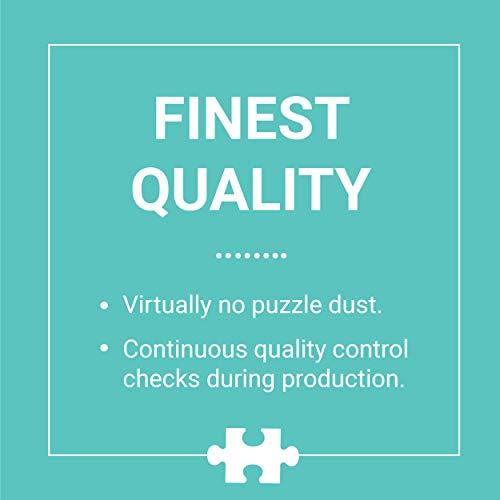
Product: Galison Tokyo Treasures Puzzle, 1,000 Pieces, 20” x 27'' – Colorful Photograph of Toy Treasures from Japan - Thick, Sturdy Pieces – Challenging, Makes a Great Gift
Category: Toys & Games | Puzzles | Jigsaw Puzzles
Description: EXCEPTIONAL DETAIL: This flawless fit jigsaw puzzle features a photograph from artist and author Ann Shen that displays colorful and dreamy toy treasures from a visit to Harajuku, Japan.
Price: $11.77
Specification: ProductDimensions:27x20x0.1inches|ItemWeight:1.4pounds|ShippingWeight:1.4pounds(Viewshippingratesandpolicies)|ASIN:0735357870|Itemmodelnumber:9780735357877|Manufacturerrecommendedage:8yearsandup